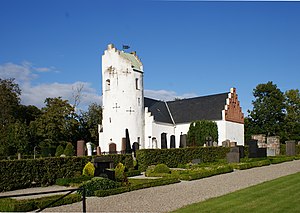
Hammarlöv
Hammarlöv er en landsby i Trelleborgs kommun i Skåne, Sverige. Byen havde 65 indbyggere pr. 2010.